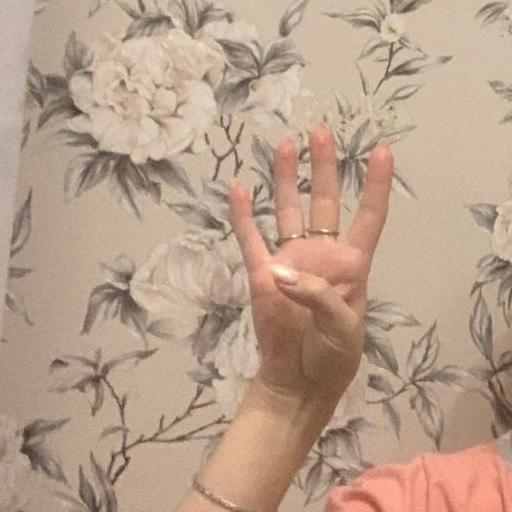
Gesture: four